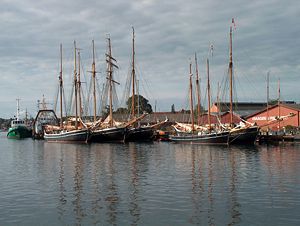
Maritimt Center Danmark
Gamle sejlskibe i Svendborg Havn
Maritimt Center Danmark er en forening som blev stiftet i 1996. Foreningen har til huse i et gammelt bevaringsværdigt pakhus fra slutningen af 1800-tallet, som ligger ved honnørkajen på Svendborg Havn.